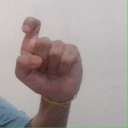
अक्षर: इ